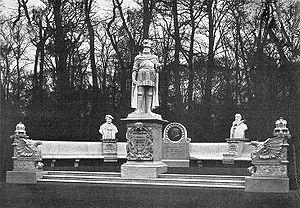
L'allée de la Victoire était une artère berlinoise prestigieuse, disparue peu après la Seconde Guerre mondiale. Conçue et financée par le Kaiser Guillaume II comme allée d'agrément du Großer Tiergarten, elle voit sa construction s'échelonner entre 1895 et 1901.
Harro Magnussen, né le 14 mai 1861 à Hamm près de Hambourg et mort le 3 novembre 1908 à Grunewald près de Berlin, est un sculpteur allemand, prisé du temps de l'Empire allemand.